Describe the emotion expressed in this image:  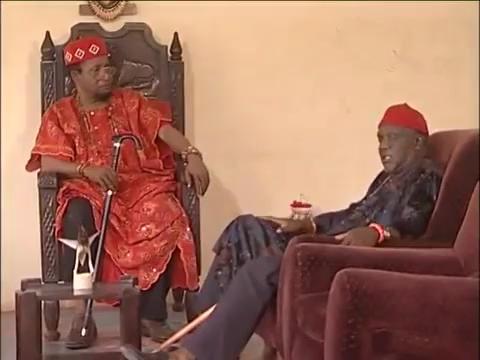
This person displays Suffering, valence and arousal with low intensity.